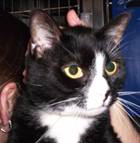
Label: cat